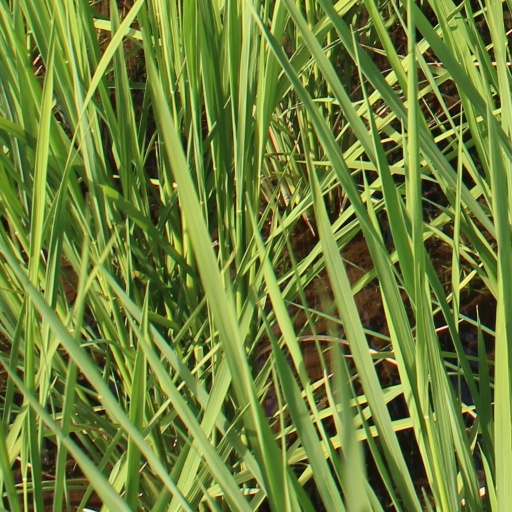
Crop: rice